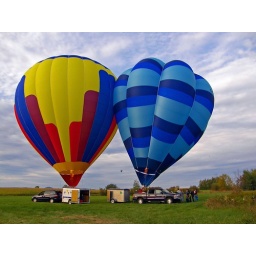
i,ve spotted these ballons in a field and decided to check it out......did not regret it......